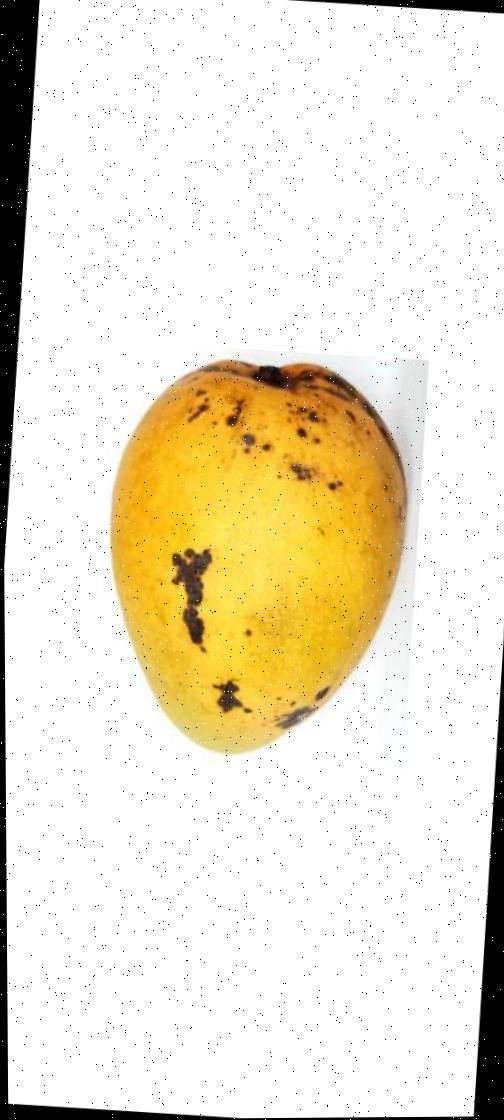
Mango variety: Bari-11